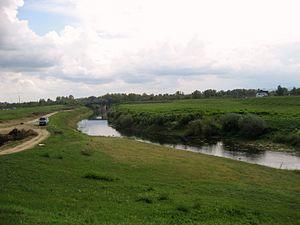
L'Odra est une rivière de Croatie, affluent de la Kupa.